Eastern red bat

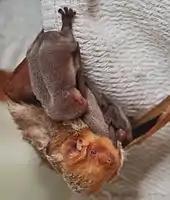
The image depicts a female bat hanging upside down from a cloth. Three small bat babies cling to the female.

Eastern red bat breeding season starts in the autumn, and multiple males can sire a single litter. Pups are born in the summer, usually sometime between May and July. Unlike other bats species who usually produce one pup, eastern red bats have on average three pups at a time, and some eastern red bats have given birth to as many as five pups. Females have four nipples, which allows them to nourish multiple offspring at once. Eastern red bat pups learn to fly about a month after being born, after which they are weaned. Even after the pups have learned how to fly, they remain with their mother for a while before roosting on their own.